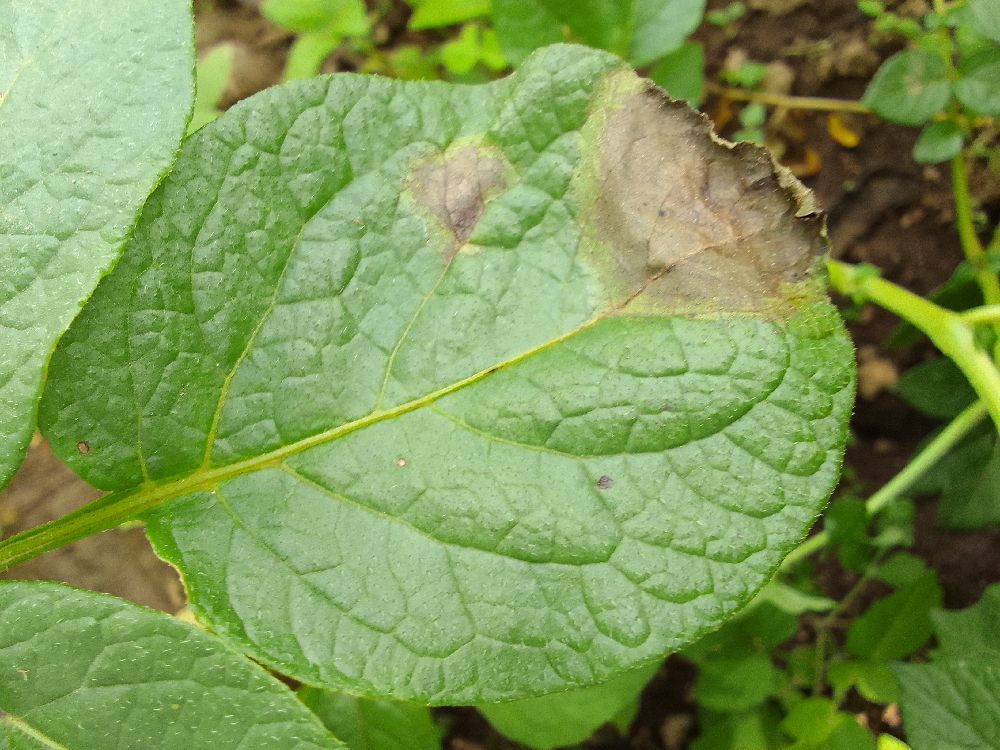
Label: Late blight